Katwijk aan Zee

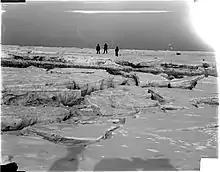
Frozen sea at the beach of Katwijk, 1898. Picture by Jan Goedeljee.

Katwijk aan Zee (literally, "Katwijk-on-Sea") is a seaside resort located on the North Sea at the mouth of the Oude Rijn. It is situated in the municipality of Katwijk and the province of South Holland.